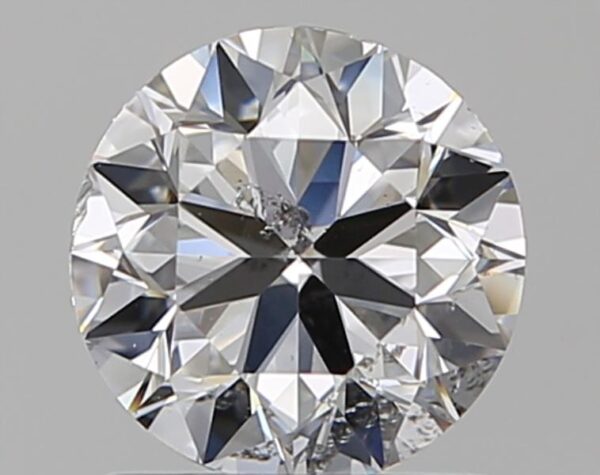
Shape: round
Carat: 0.96
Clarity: SI2
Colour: D
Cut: VG
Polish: EX
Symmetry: VG
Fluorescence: N
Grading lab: GIA
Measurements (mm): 6.2 x 6.26 x 3.89